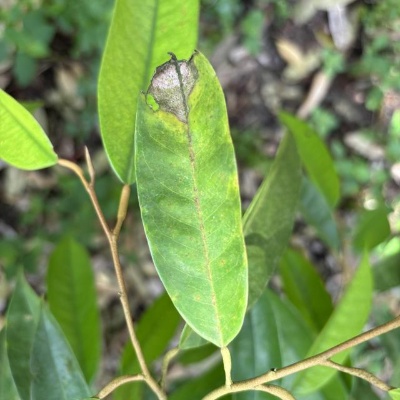
Label: Leaf_Blight